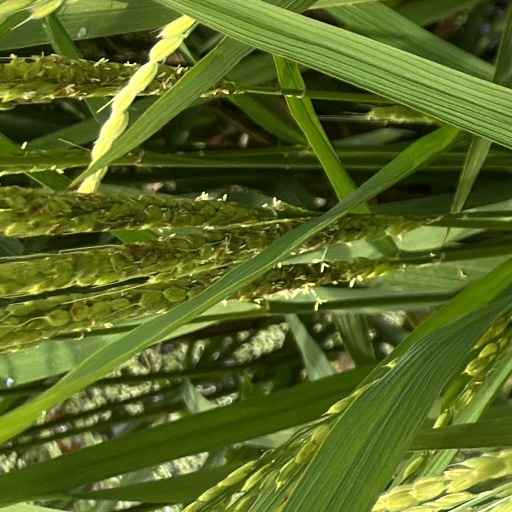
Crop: rice